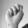
ASL letter: N